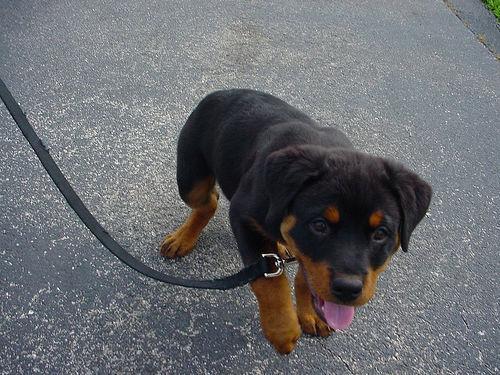
Rottweiler